Peter Jihde

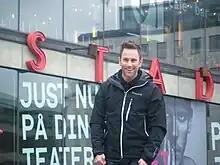
Peter Jihde in May 2010

Peter Jihde (born 12 July 1971) is a Swedish television host and sports reporter on TV4.